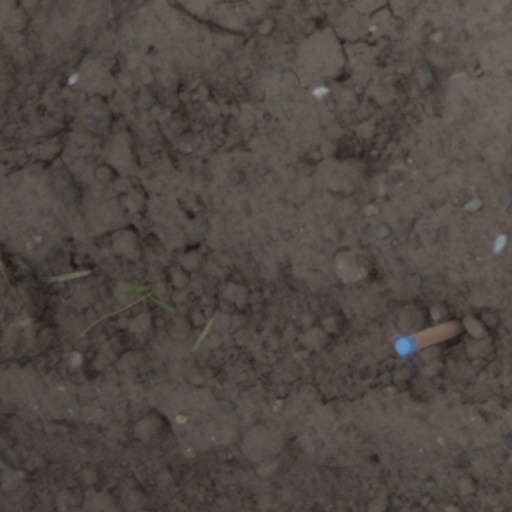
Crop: wheat